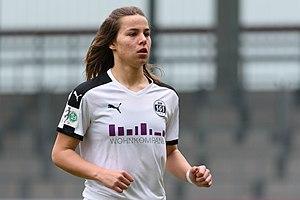
Lena Sophie Oberdorf, née le 19 décembre 2001 à Gevelsberg, est une footballeuse internationale allemande évoluant au poste de milieu de terrain avec le VfL Wolfsburg.